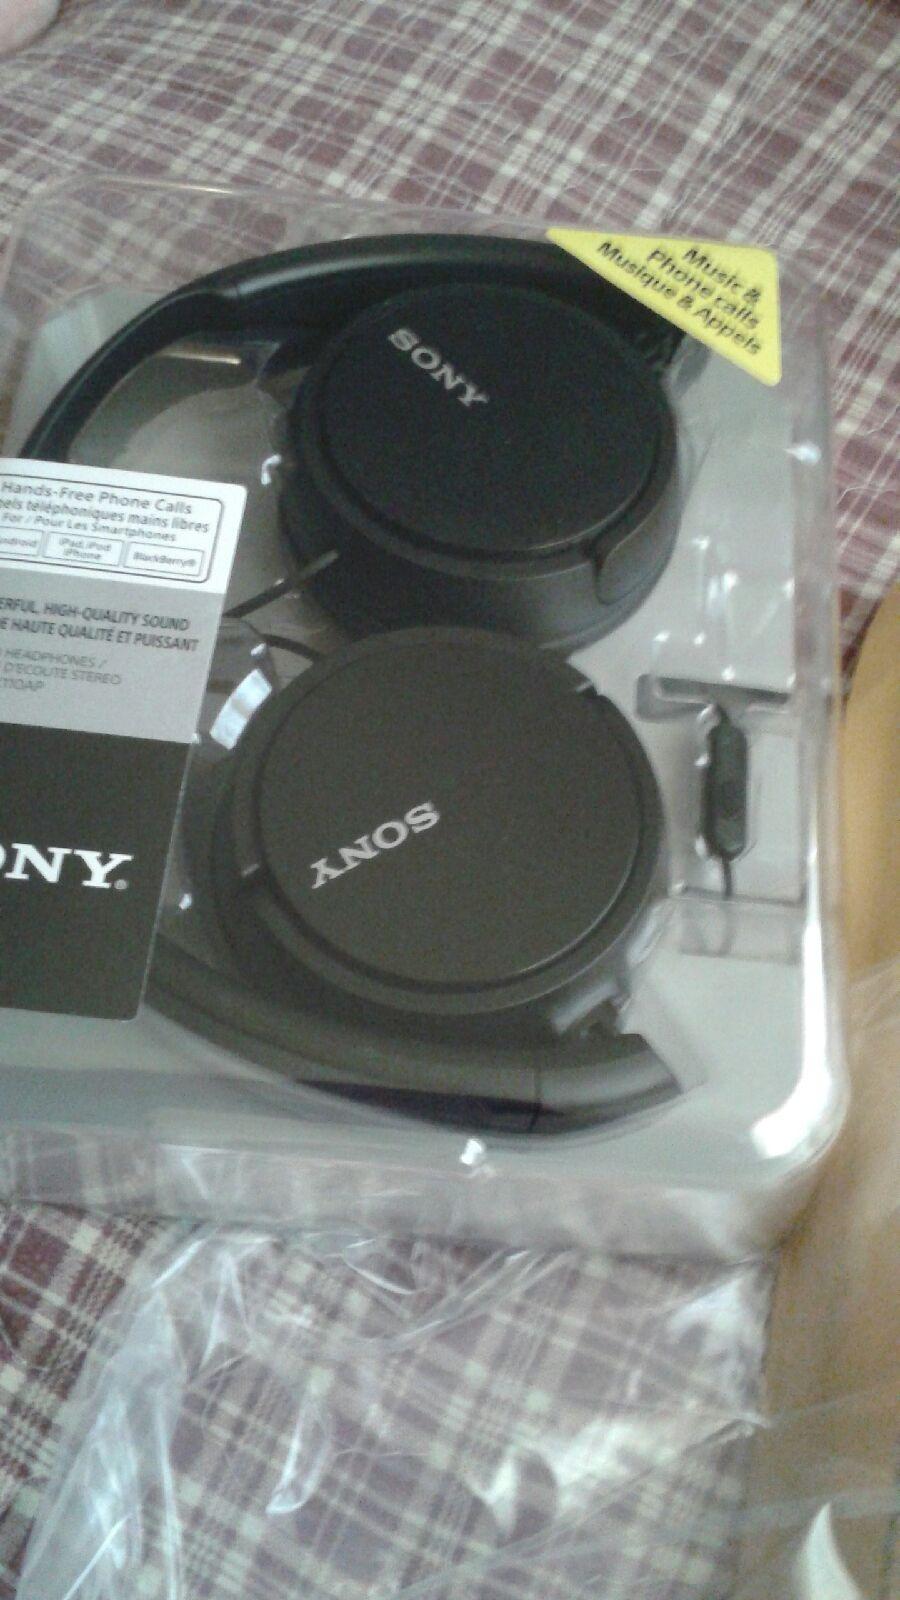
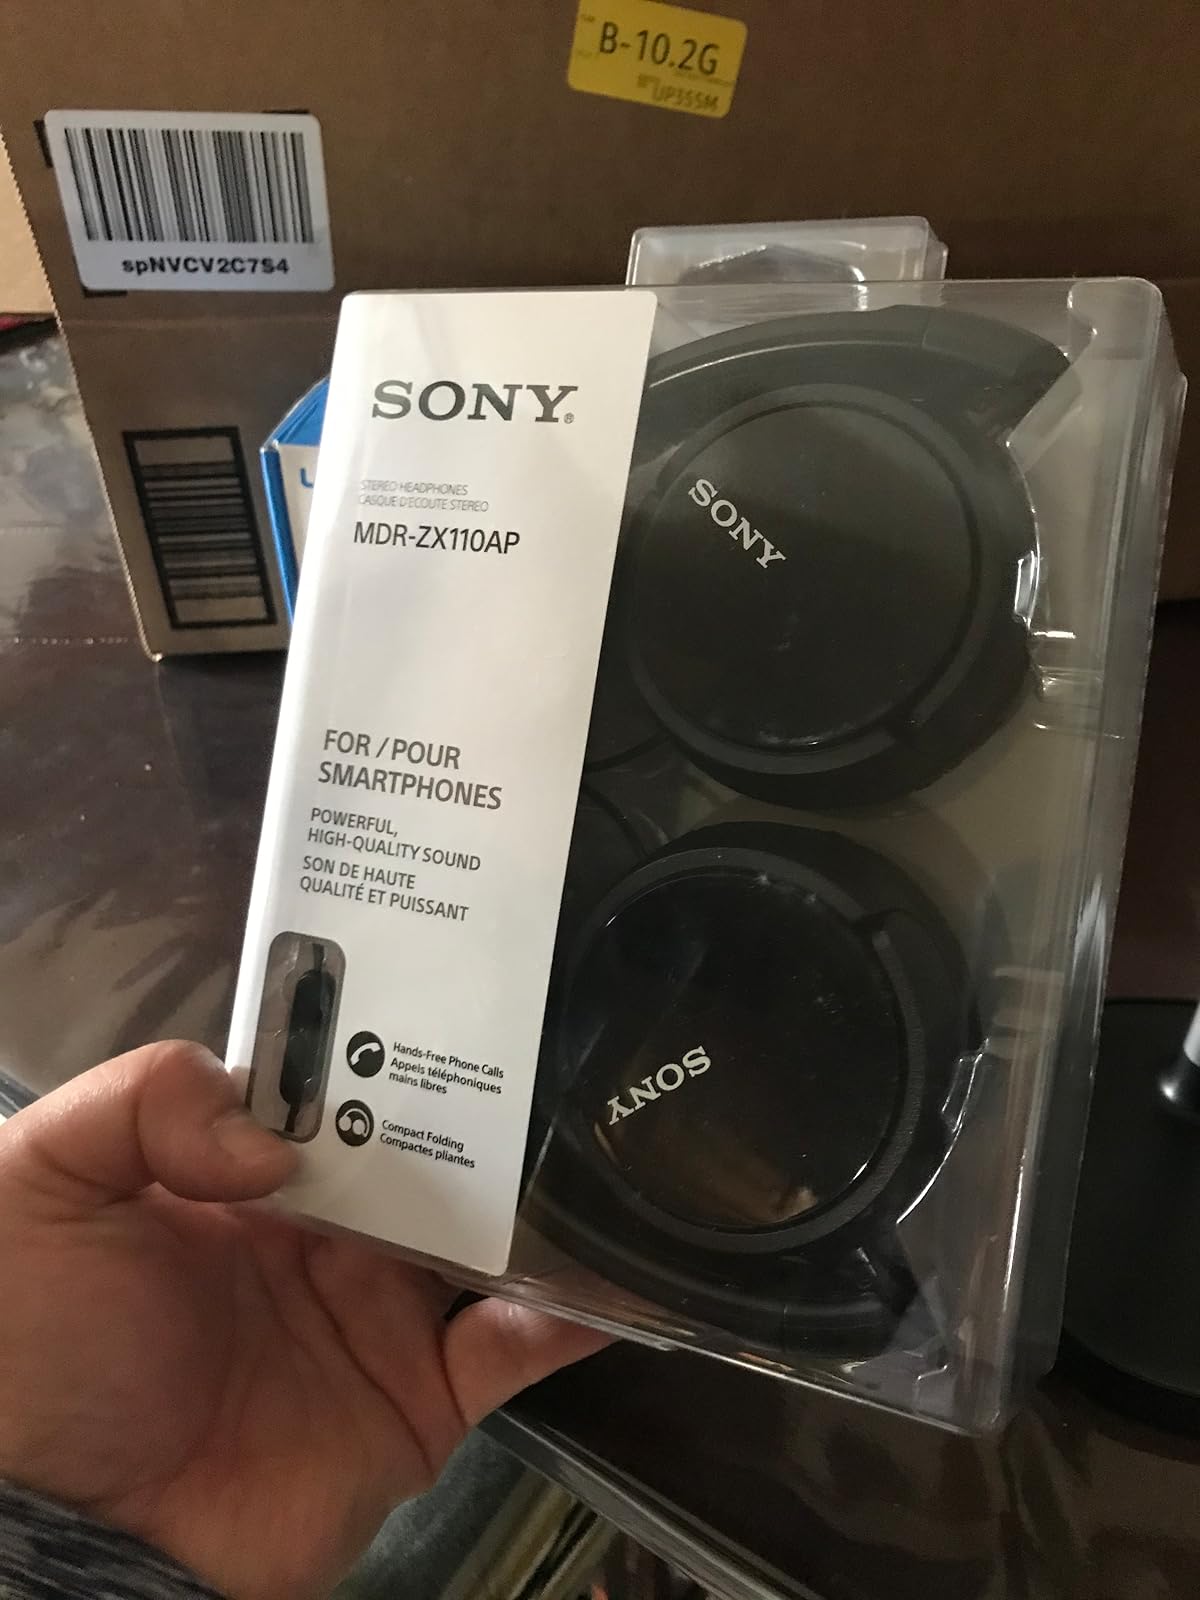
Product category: headphones
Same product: yes